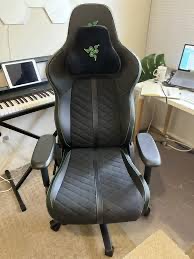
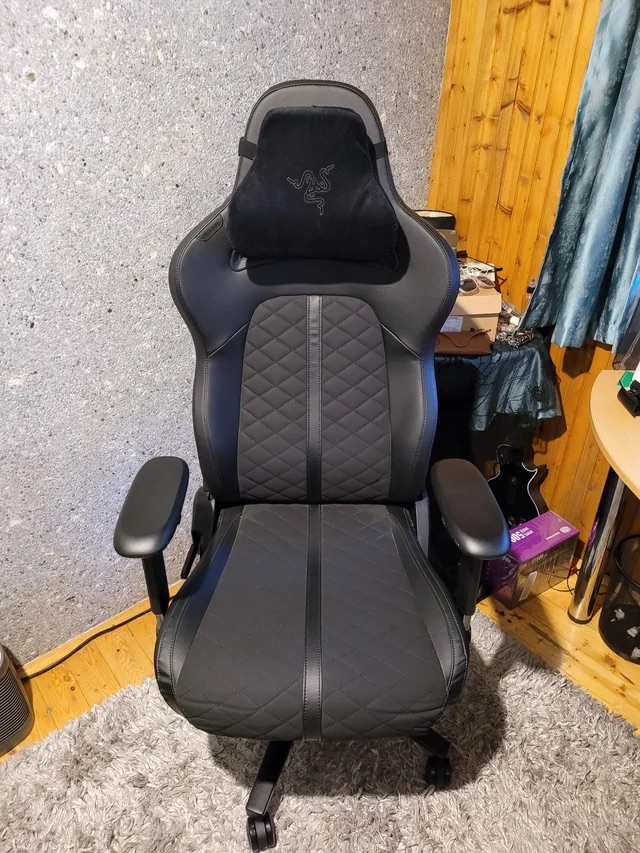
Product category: items_chair
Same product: yes